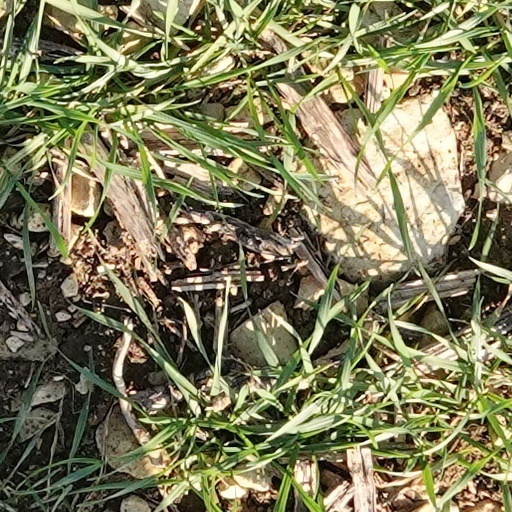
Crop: wheat